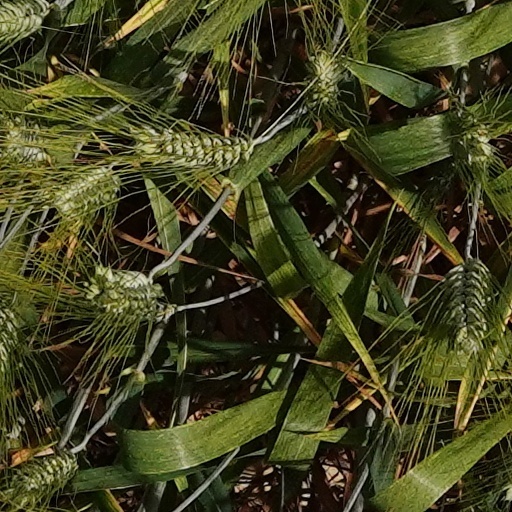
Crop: wheat